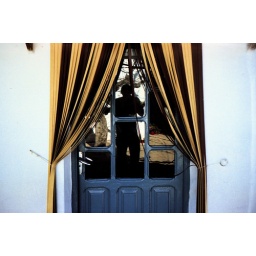
Autorretrato con higuera sobre puerta azul / Selfportrait with fig-tree over blue door